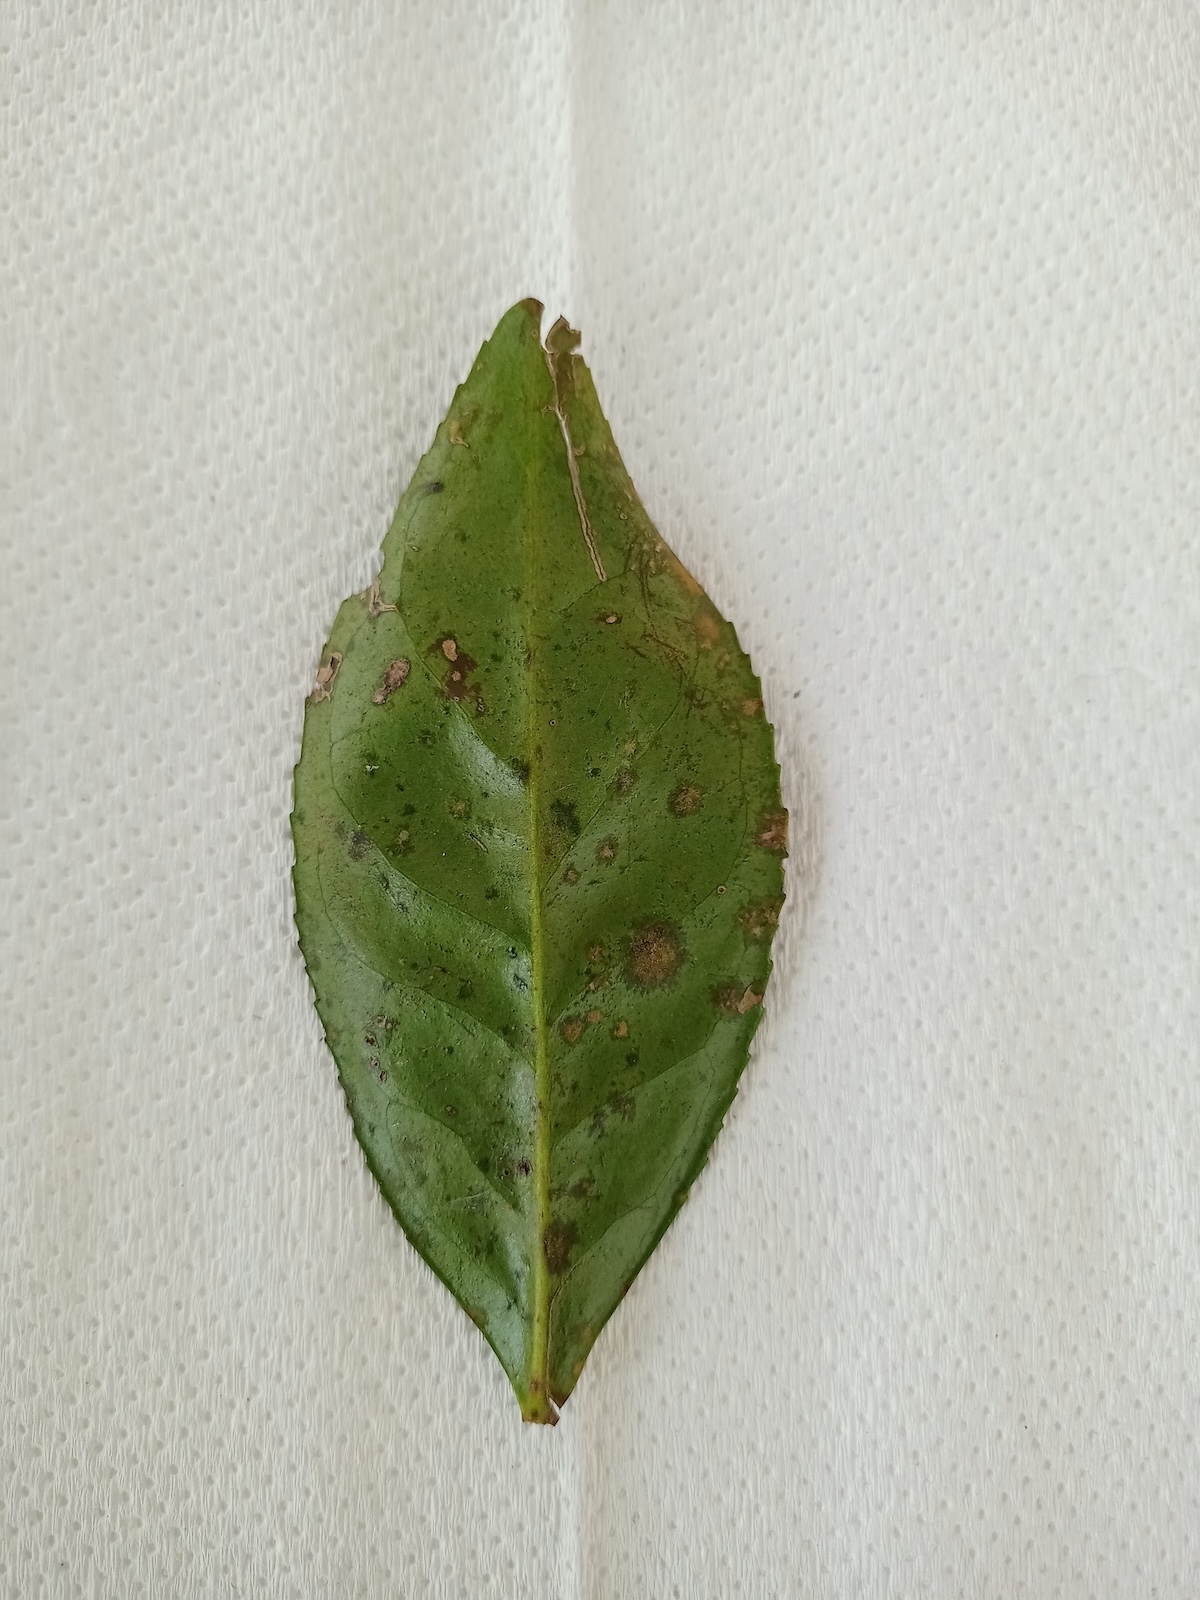
Label: Tea algal leaf spot